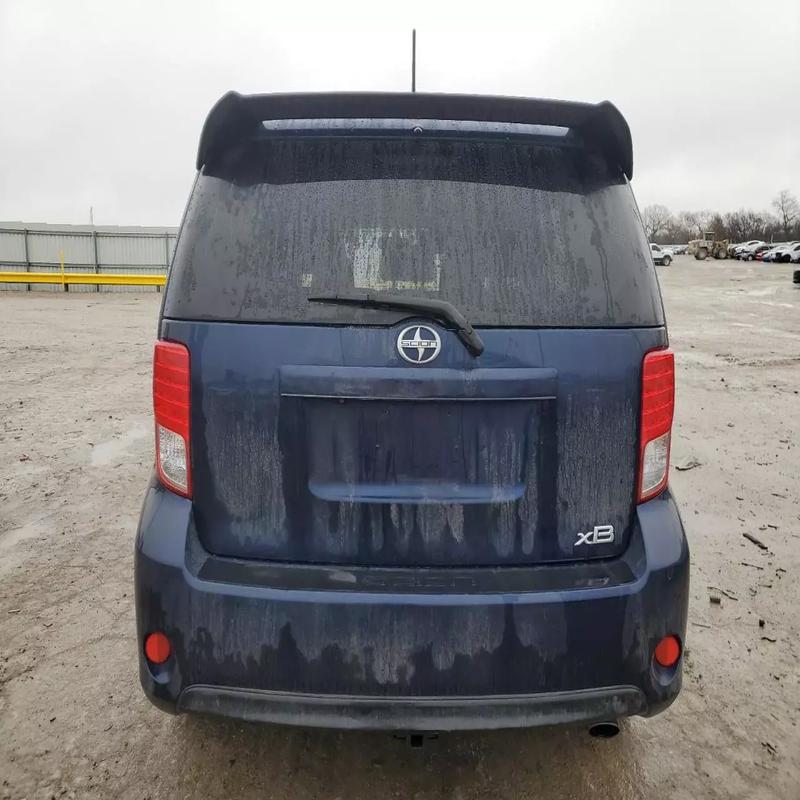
Aucun dommage détecté.
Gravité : aucun